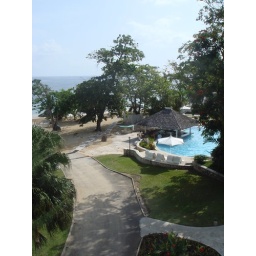
View of the beach area from our balcony in A36